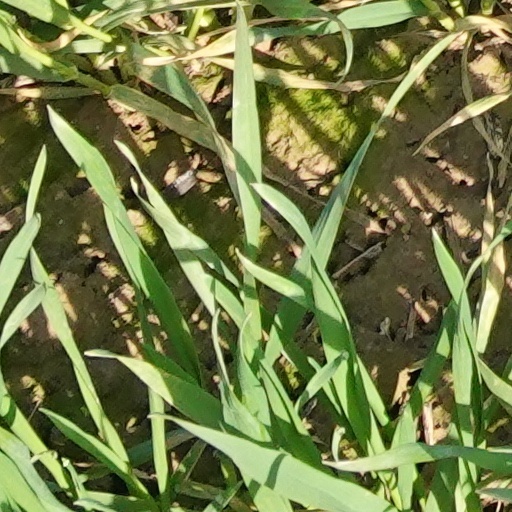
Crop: wheat